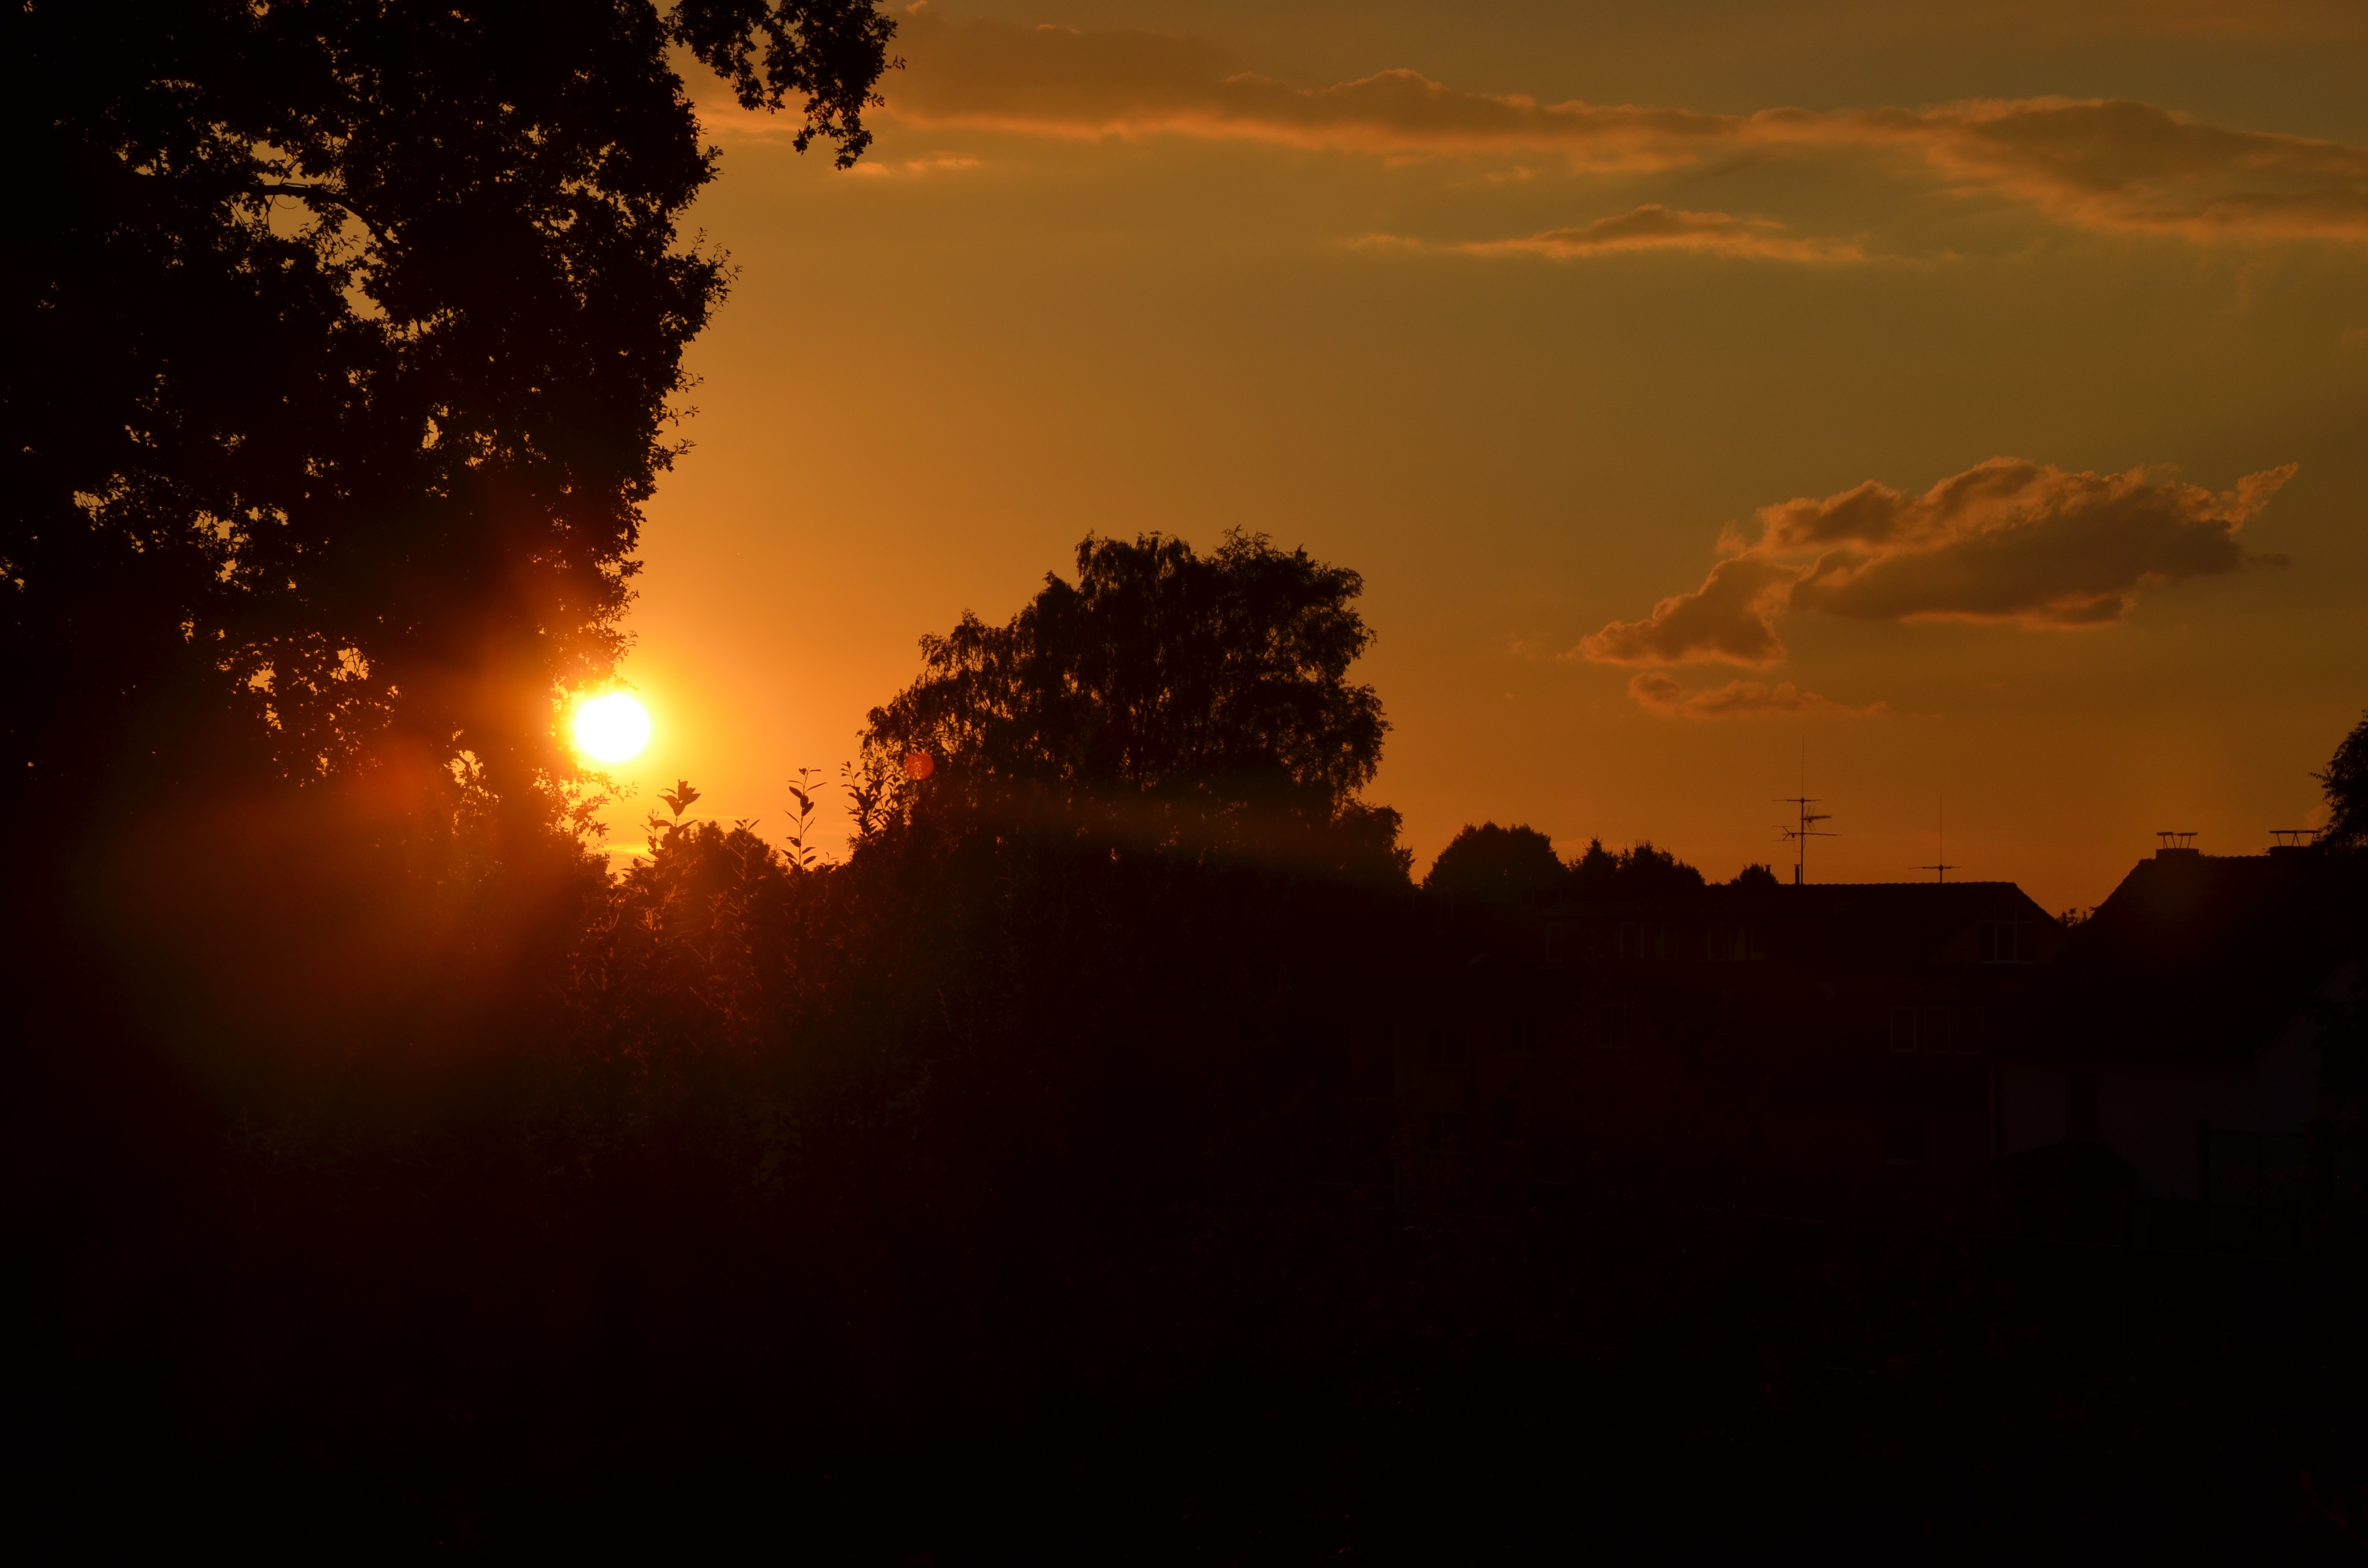
cloud, sky, sun, sunrise, sunset, sunlight, morning, dawn, atmosphere, dusk, evening, twilight, darkness, abendstimmung, afterglow, evening sky, atmospheric phenomenon, red sky at morning